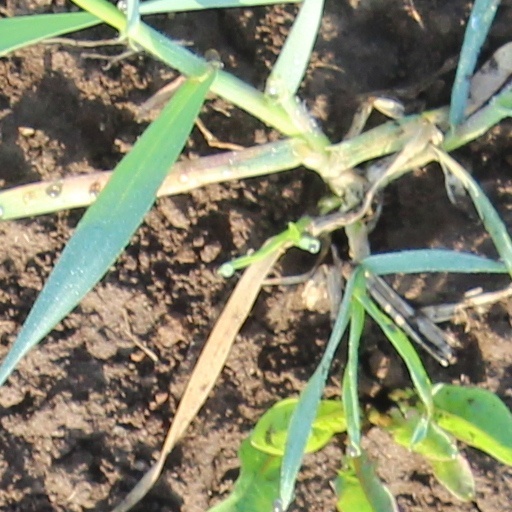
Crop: wheat